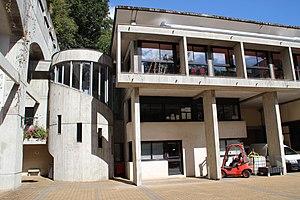
La batterie de Bois-d'Arcy est l'une des batteries militaires construits à la fin du XIXe siècle pour assurer la défense de Paris. Elle est située dans la commune de Bois d'Arcy, dans le département des Yvelines, en France. C'est maintenant un centre des archives pour le Centre national du cinéma et de l'image animée.